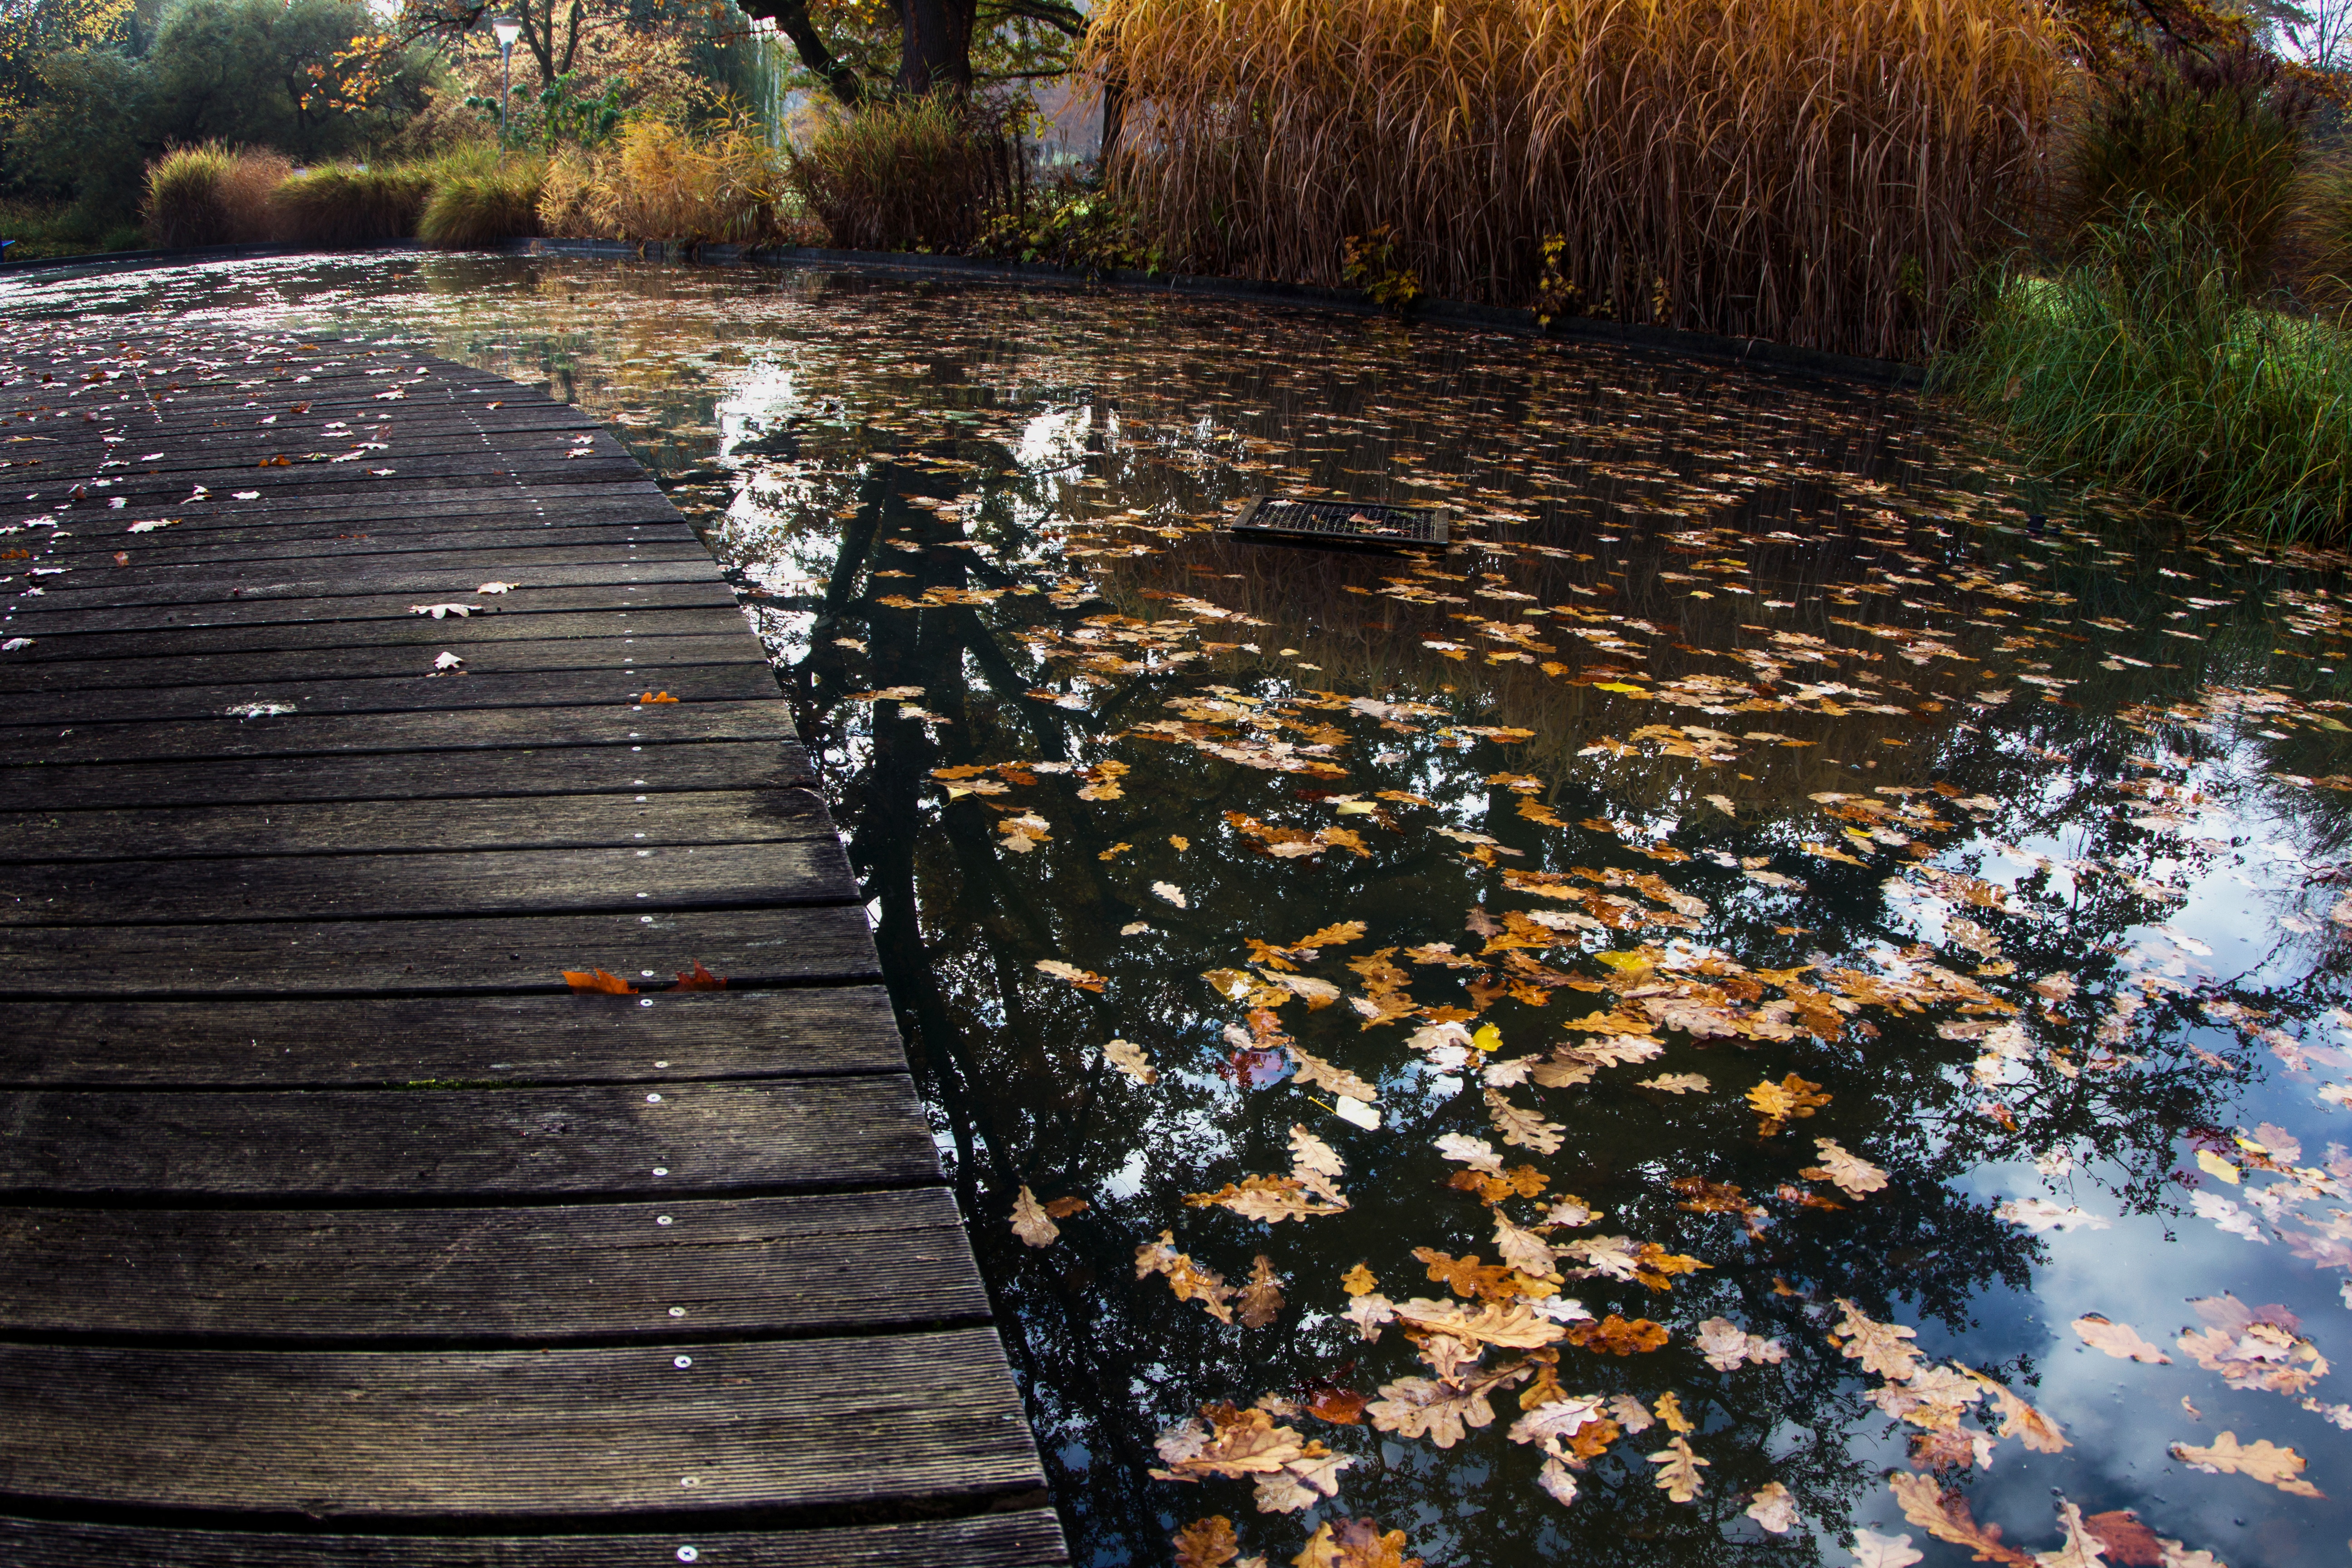
tree, water, nature, bridge, leaf, river, pond, stream, reflection, autumn, season, leaves, water reflection